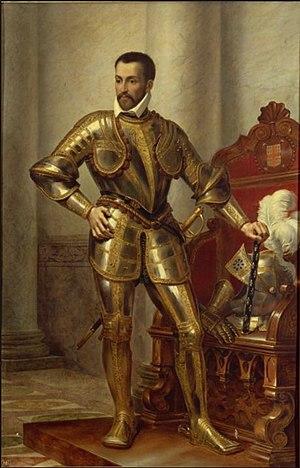
Copie d'après un original conservé au Château de Beauregard
François de Montmorency, duc de Montmorency est un noble et militaire français, grand officier de la couronne.